Carlos M. Duarte

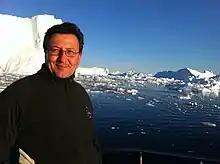

Carlos Manuel Duarte is a marine ecologist conducting research on marine ecosystems globally, from polar to the tropical ocean and from near-shore to deep-sea ecosystems. His research addresses biodiversity in the oceans, the impacts of human activity on marine ecosystems, and the capacity of marine ecosystems to recover from these impacts. He is also interested in transdisciplinary research, collaborating with scientists and engineers across a broad range of fields to solve problems in the marine ecosystem and society. He is currently a Distinguished Professor at the King Abdullah University of Science and Technology and executive director of the Coral Research and Development Accelerator Platform.